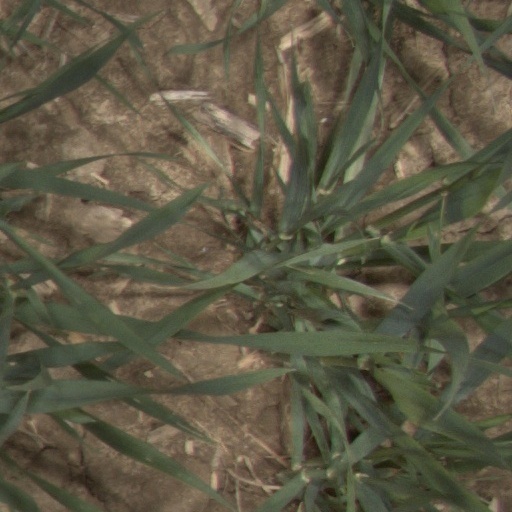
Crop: wheat